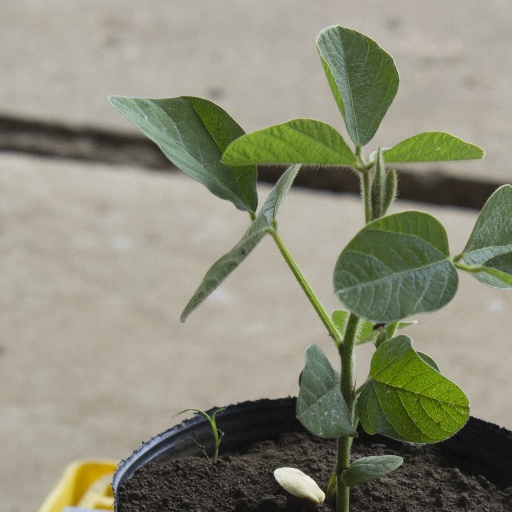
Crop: soybean